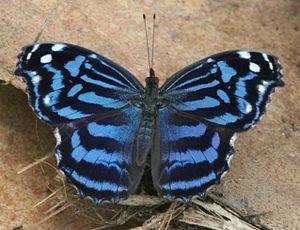
Myscelia ethusa est une espèce de lépidoptères de la famille des Nymphalidae et de la sous-famille des Biblidinae et du genre Myscelia.